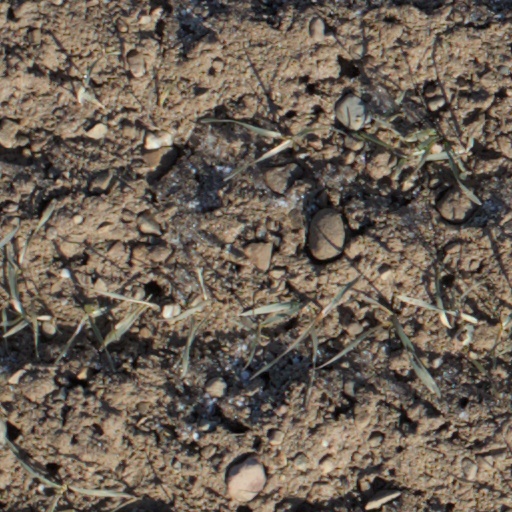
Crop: wheat